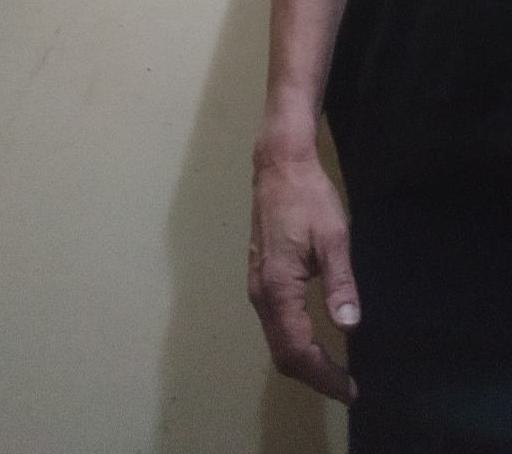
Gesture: no_gesture